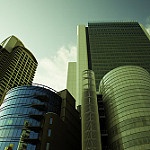
Label: buildings